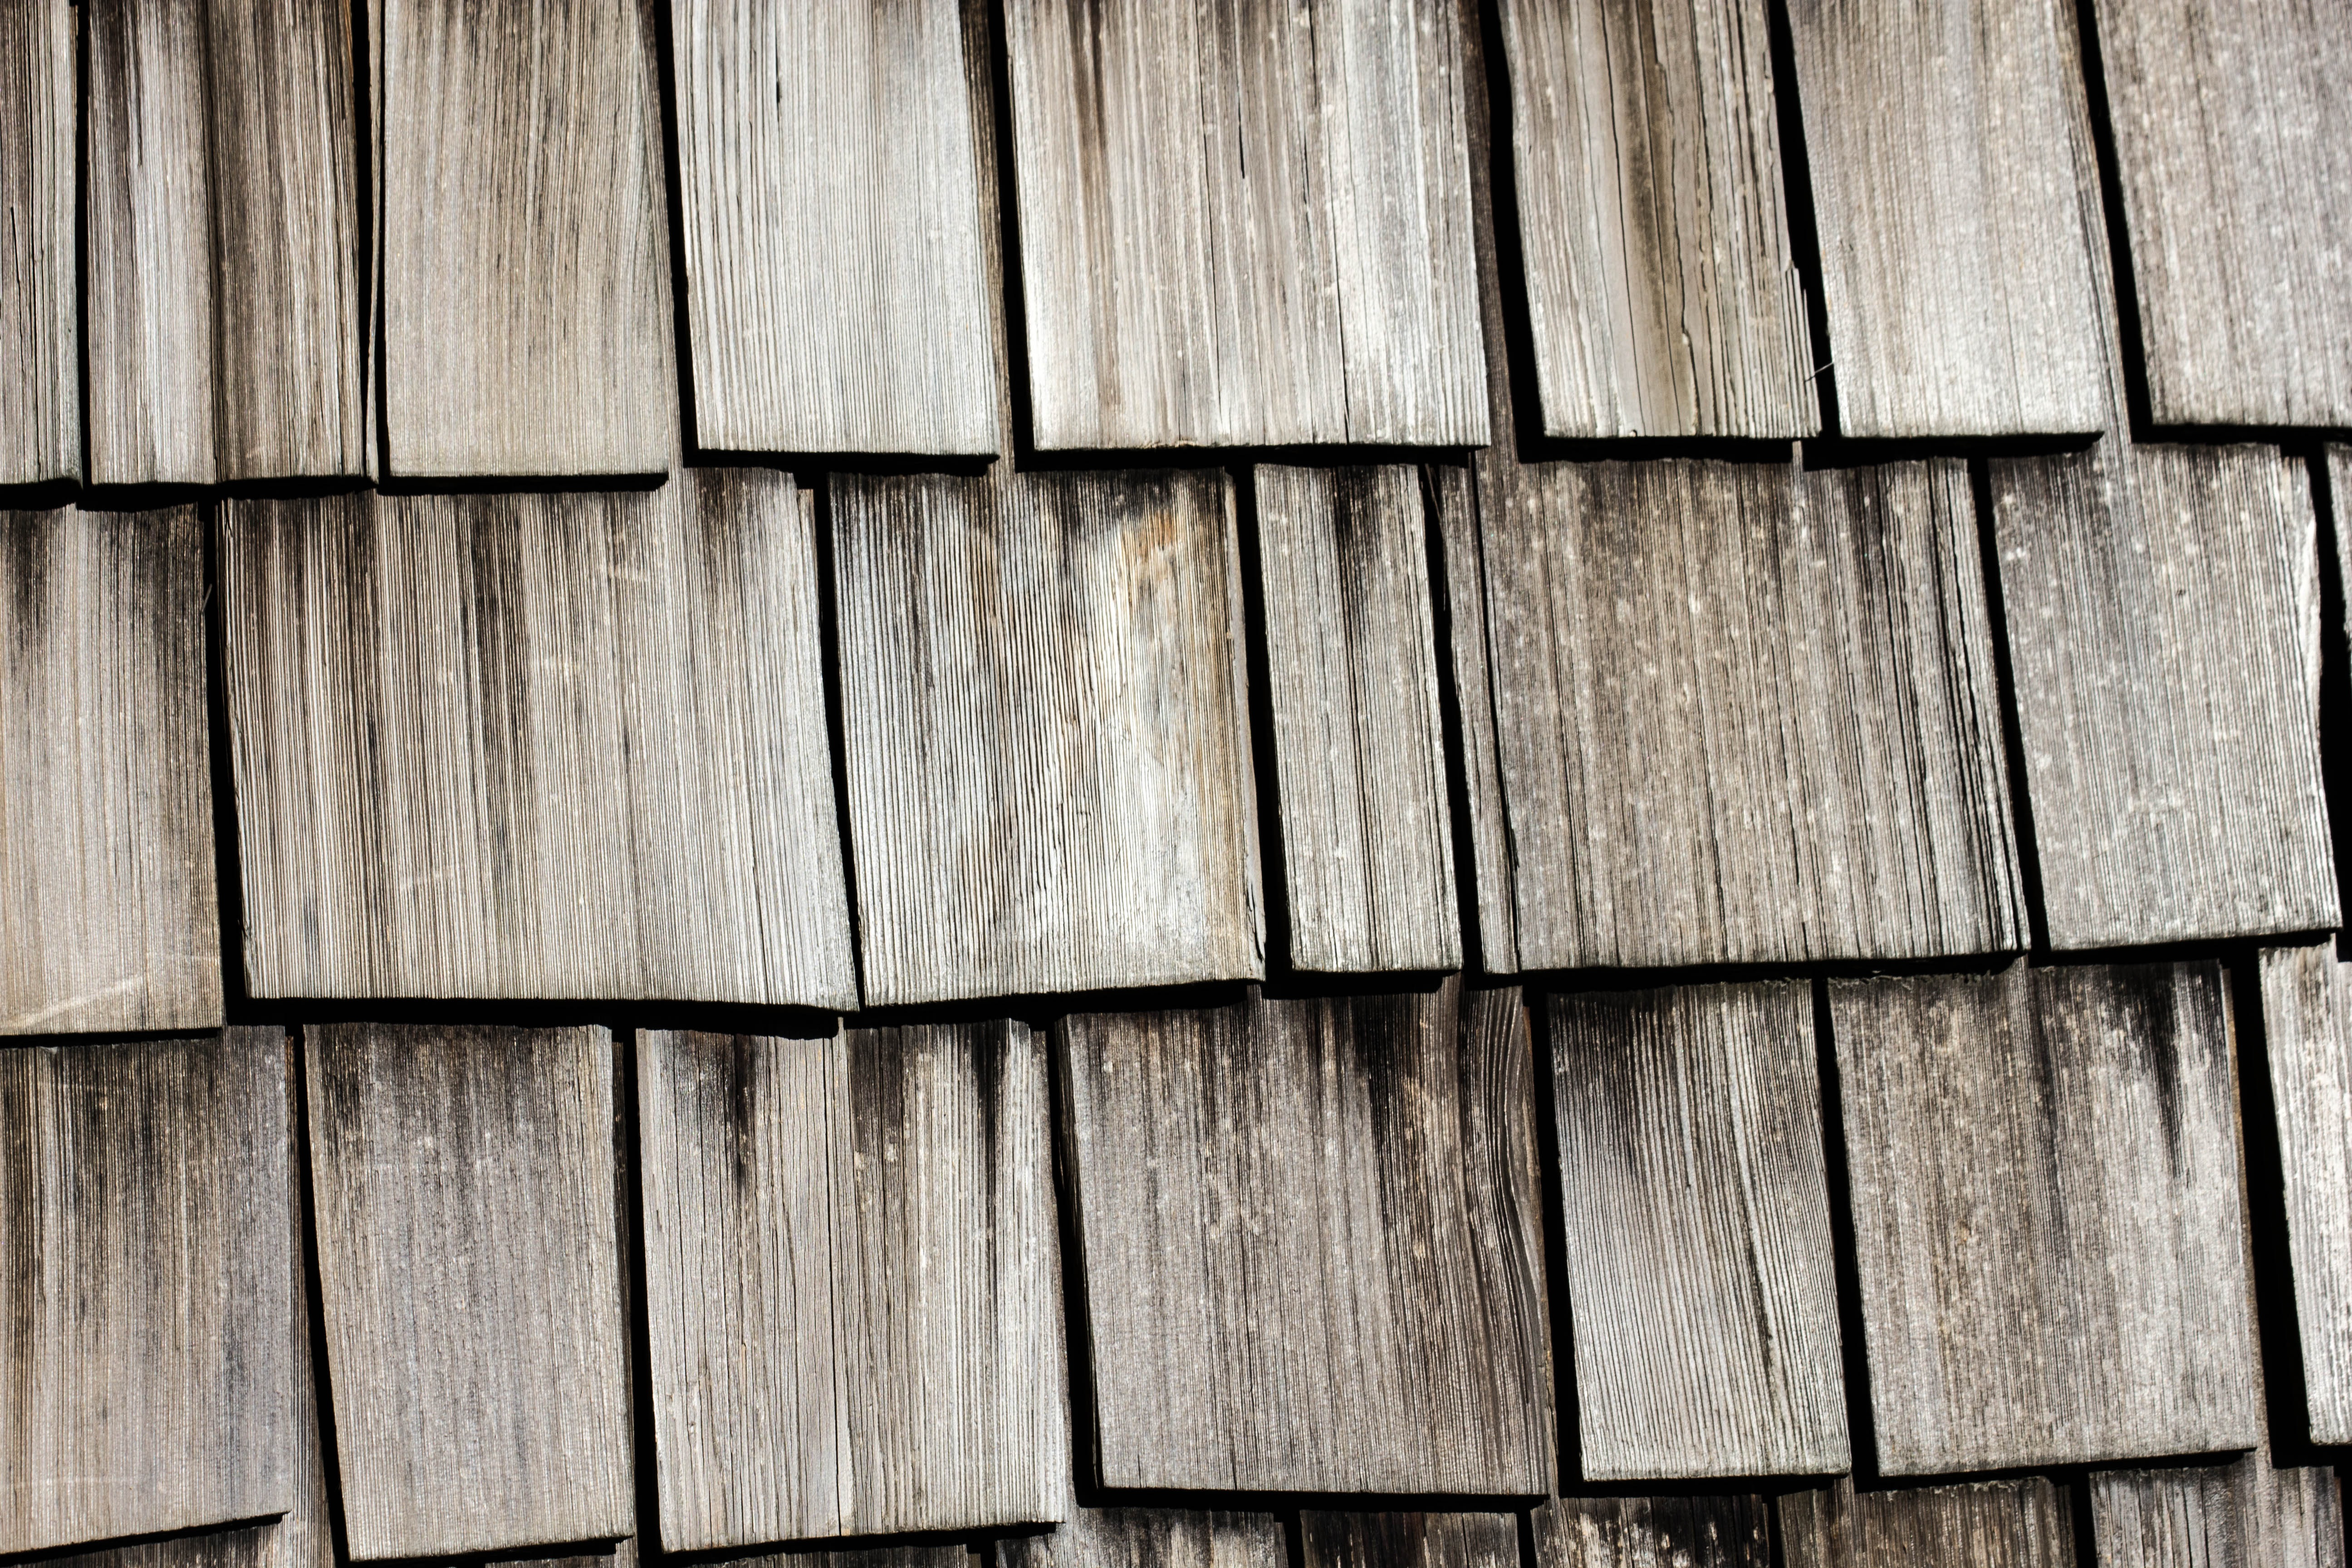
structure, wood, texture, floor, old, wall, line, tile, lumber, background, hardwood, wooden, flooring, wood texture, wood stain